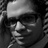
Emotion: neutral